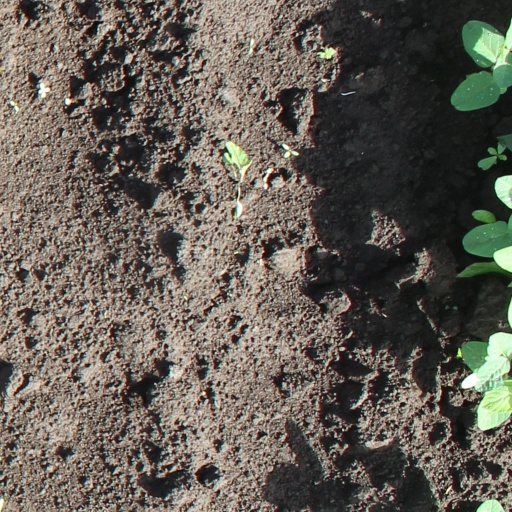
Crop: soybean